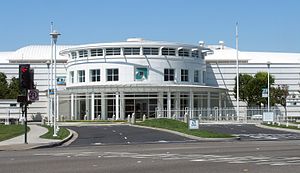
Silicon Valley / Bemærkelsesværdige firmaer
Advanced Micro Devices
Silicon Valley er den sydlige del af San Francisco Bay Area i det nordlige Californien i USA. Oprindeligt refererede navnet til regionens store antal af Silicium chipinnovatører og fabrikanter, men det blev efterhånden en henvisning til alle de højteknologiske firmaer i området.